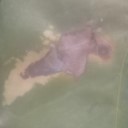
Label: Leaf_rust